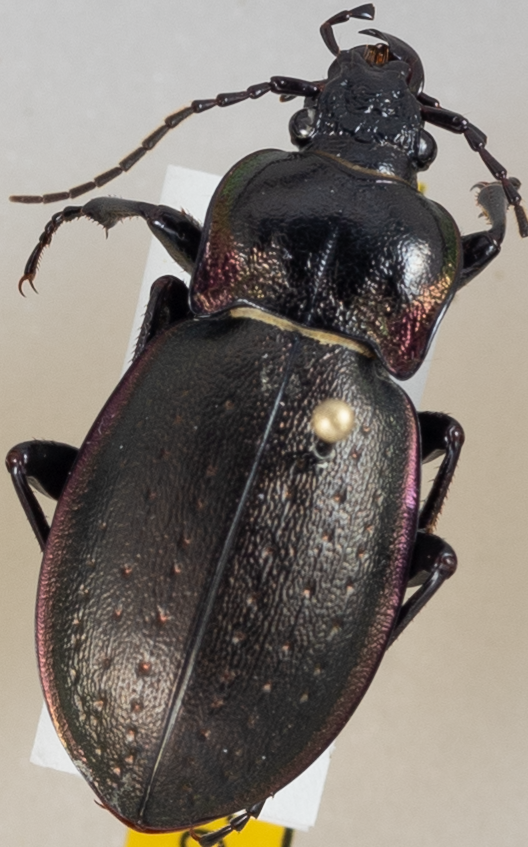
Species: Carabus nemoralis nemoralis
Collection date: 2018-08-28
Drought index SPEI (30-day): -0.54
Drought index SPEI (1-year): -0.39
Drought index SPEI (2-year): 1.13